Sulgrave

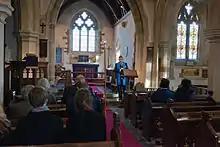
Inside the nave of St James the Less parish church, looking east towards the chancel

The Church of England parish church of St James the Less was built in the 13th and 14th centuries. The Cluniac St Andrew's Priory, Northampton held the advowson from the 13th century until 1538, when the priory was suppressed. St James' church is a Grade II* listed building. It is part of the benefice of Culworth, with Sulgrave and Thorpe Mandeville, and Chipping Warden, with Edgcote and Moreton Pinkney.